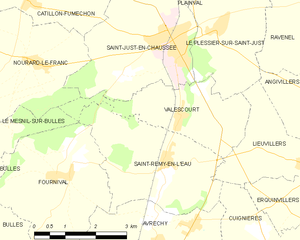
Valescourt est une commune française située dans le département de l'Oise en région Hauts-de-France.